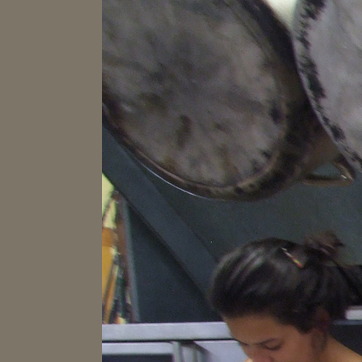
Material: metal